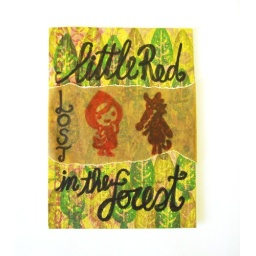
little red in the forest ATC